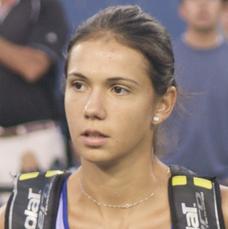
Age: 19